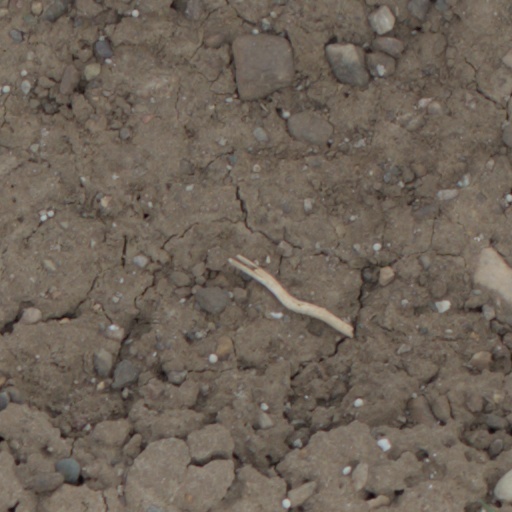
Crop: wheat